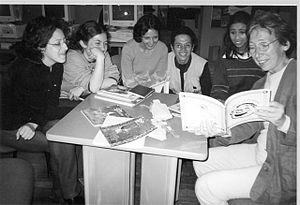
Geneviève Patte est bibliothécaire. Elle s’emploie à promouvoir ou à accompagner le développement de services de lecture ouverts aux enfants, notamment, dans des milieux habituellement éloignés du monde de l’écrit en France comme à l’étranger.